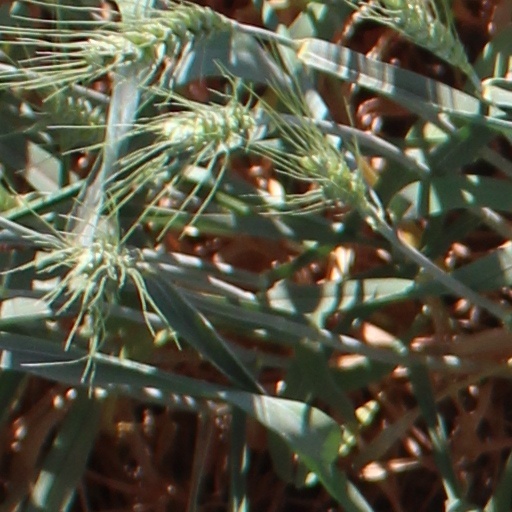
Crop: wheat